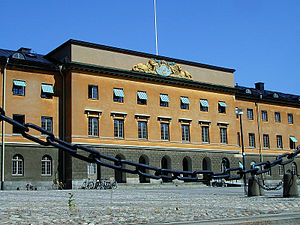
Riksantikvarieämbetet
Hovedkontoret i Stockholm.
Riksantikvarieämbetet er en af de centrale myndigheder i svensk kulturpolitik. Myndigheden hører under Kulturministeriet.